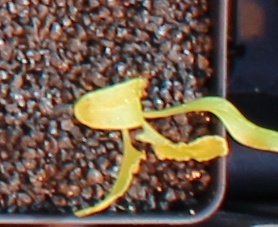
Label: Sugar beet